Craigendoran railway station

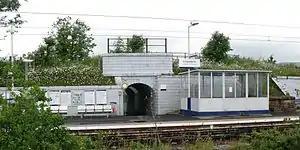
The North Clyde Line platform with the embankment for the West Highland Line behind

Craigendoran railway station is a railway station serving Craigendoran, east of Helensburgh, Scotland. The station is managed by ScotRail, which operates all services at the station. It is located on the North Clyde Line between Helensburgh Central and Cardross, west of (High Level), measured via Singer and Maryhill. West Highland Line trains used to call here but no longer do following the closure of the upper platforms.